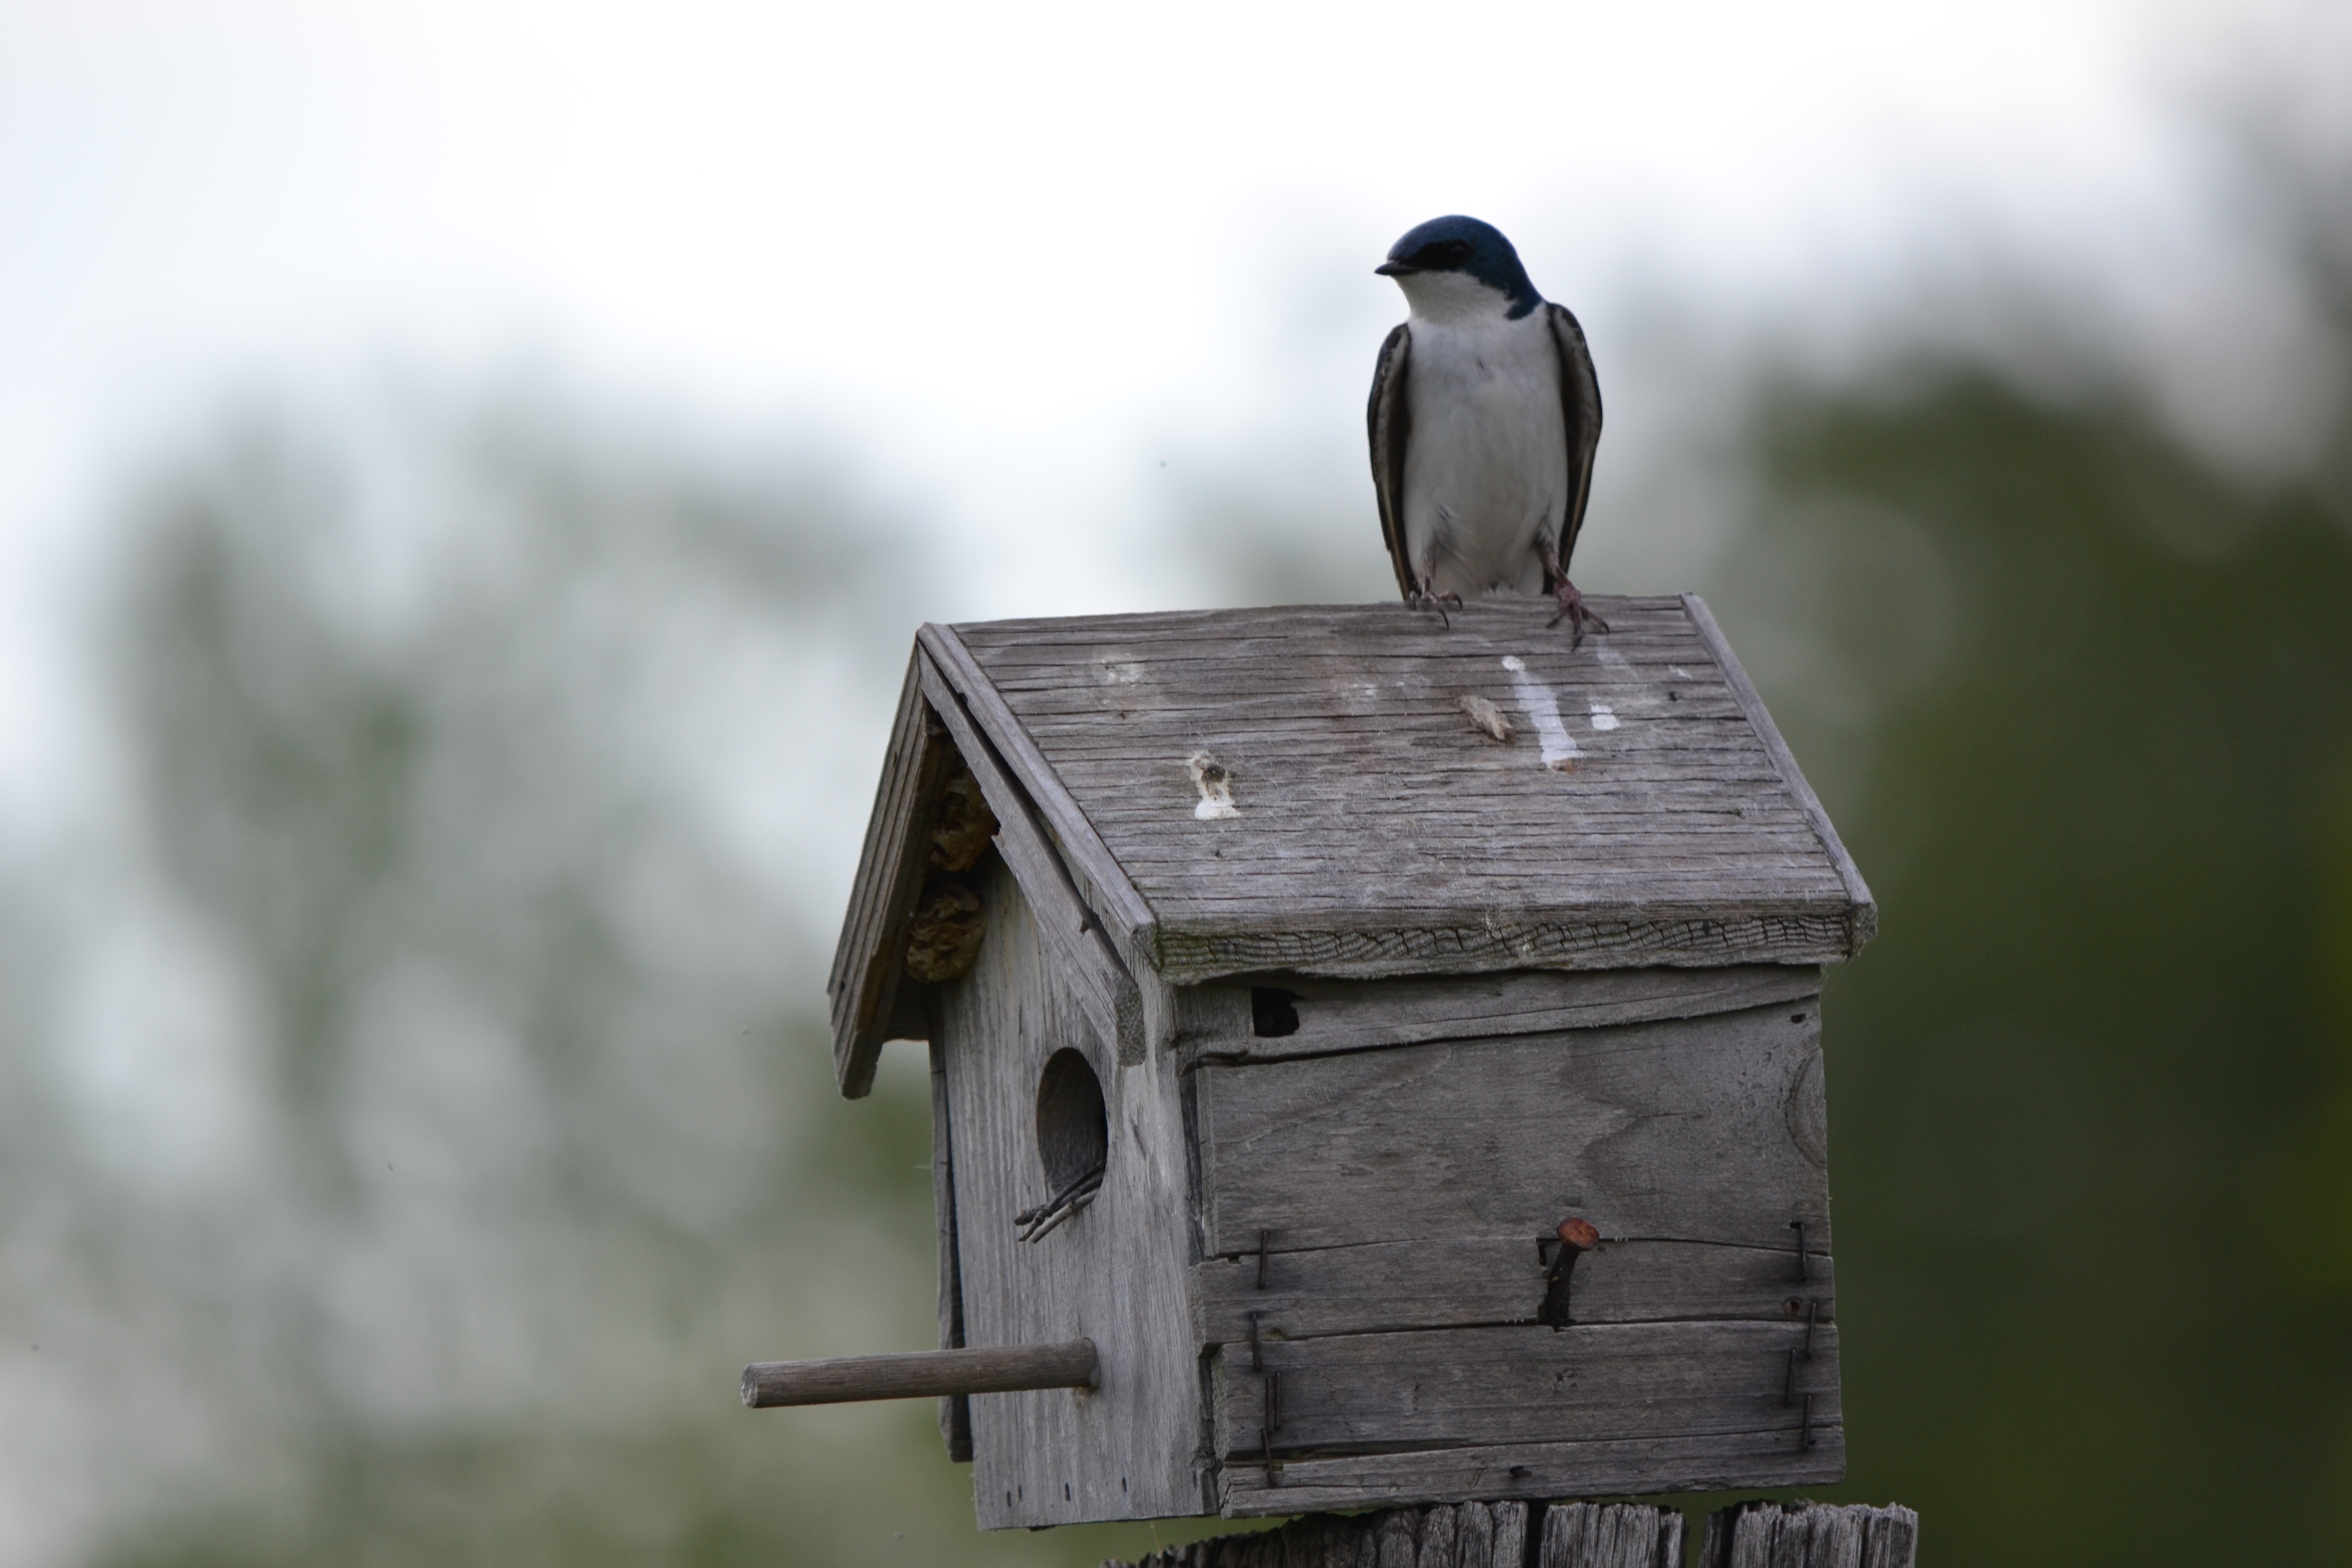
bird, wood, beak, birdhouse, swallow